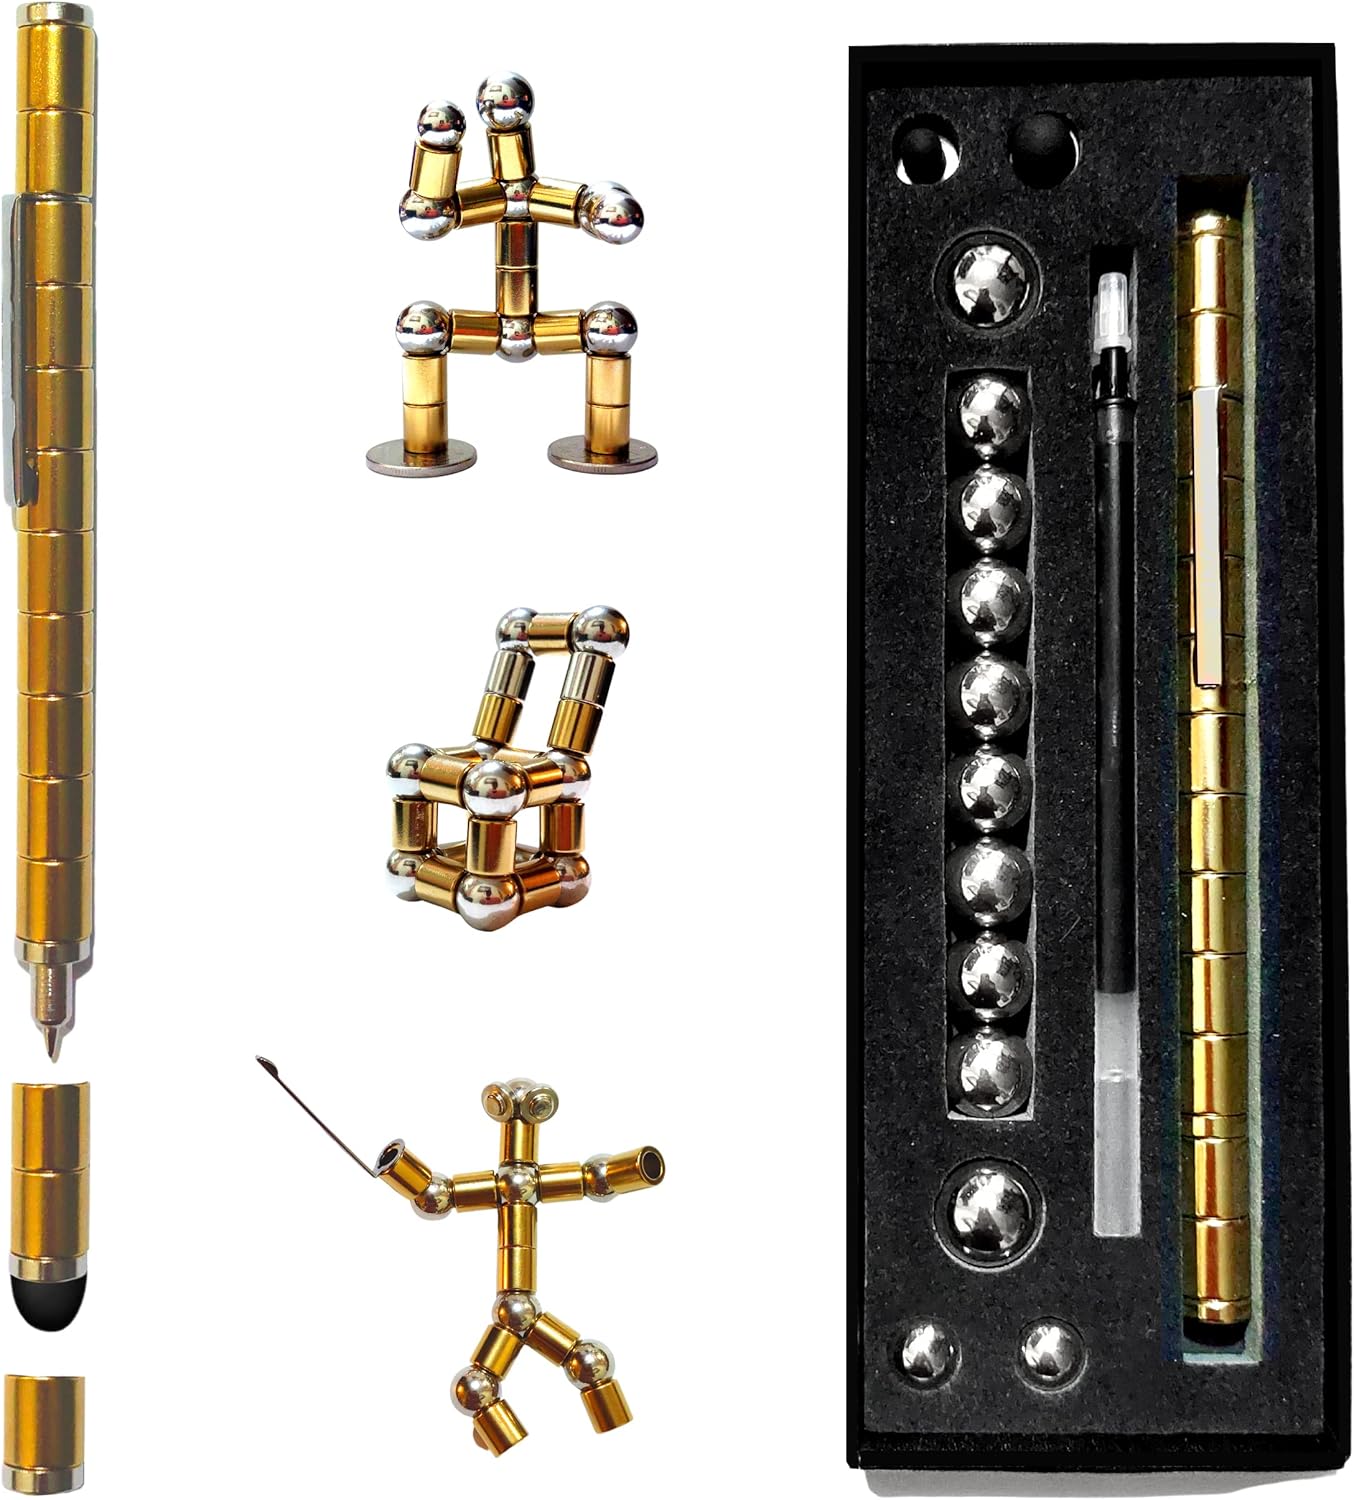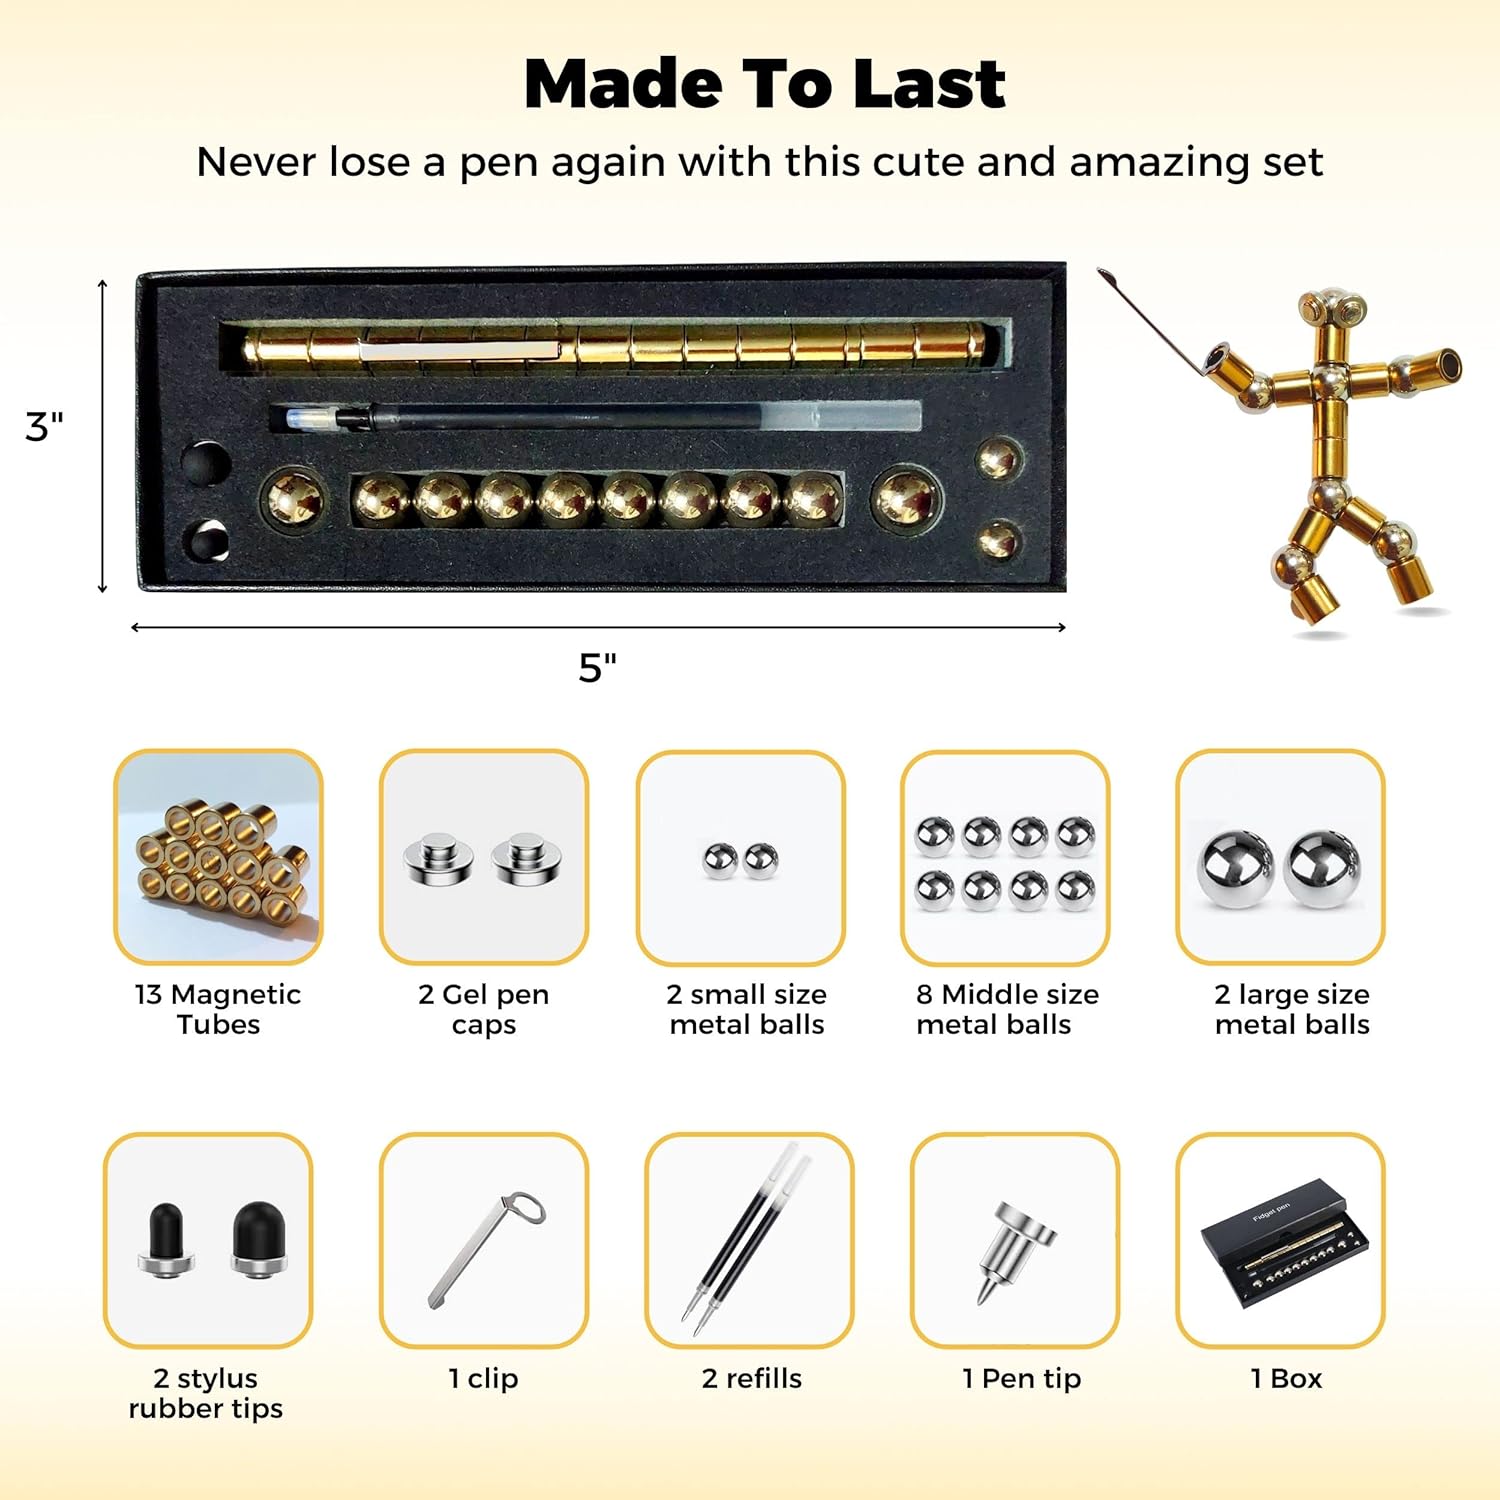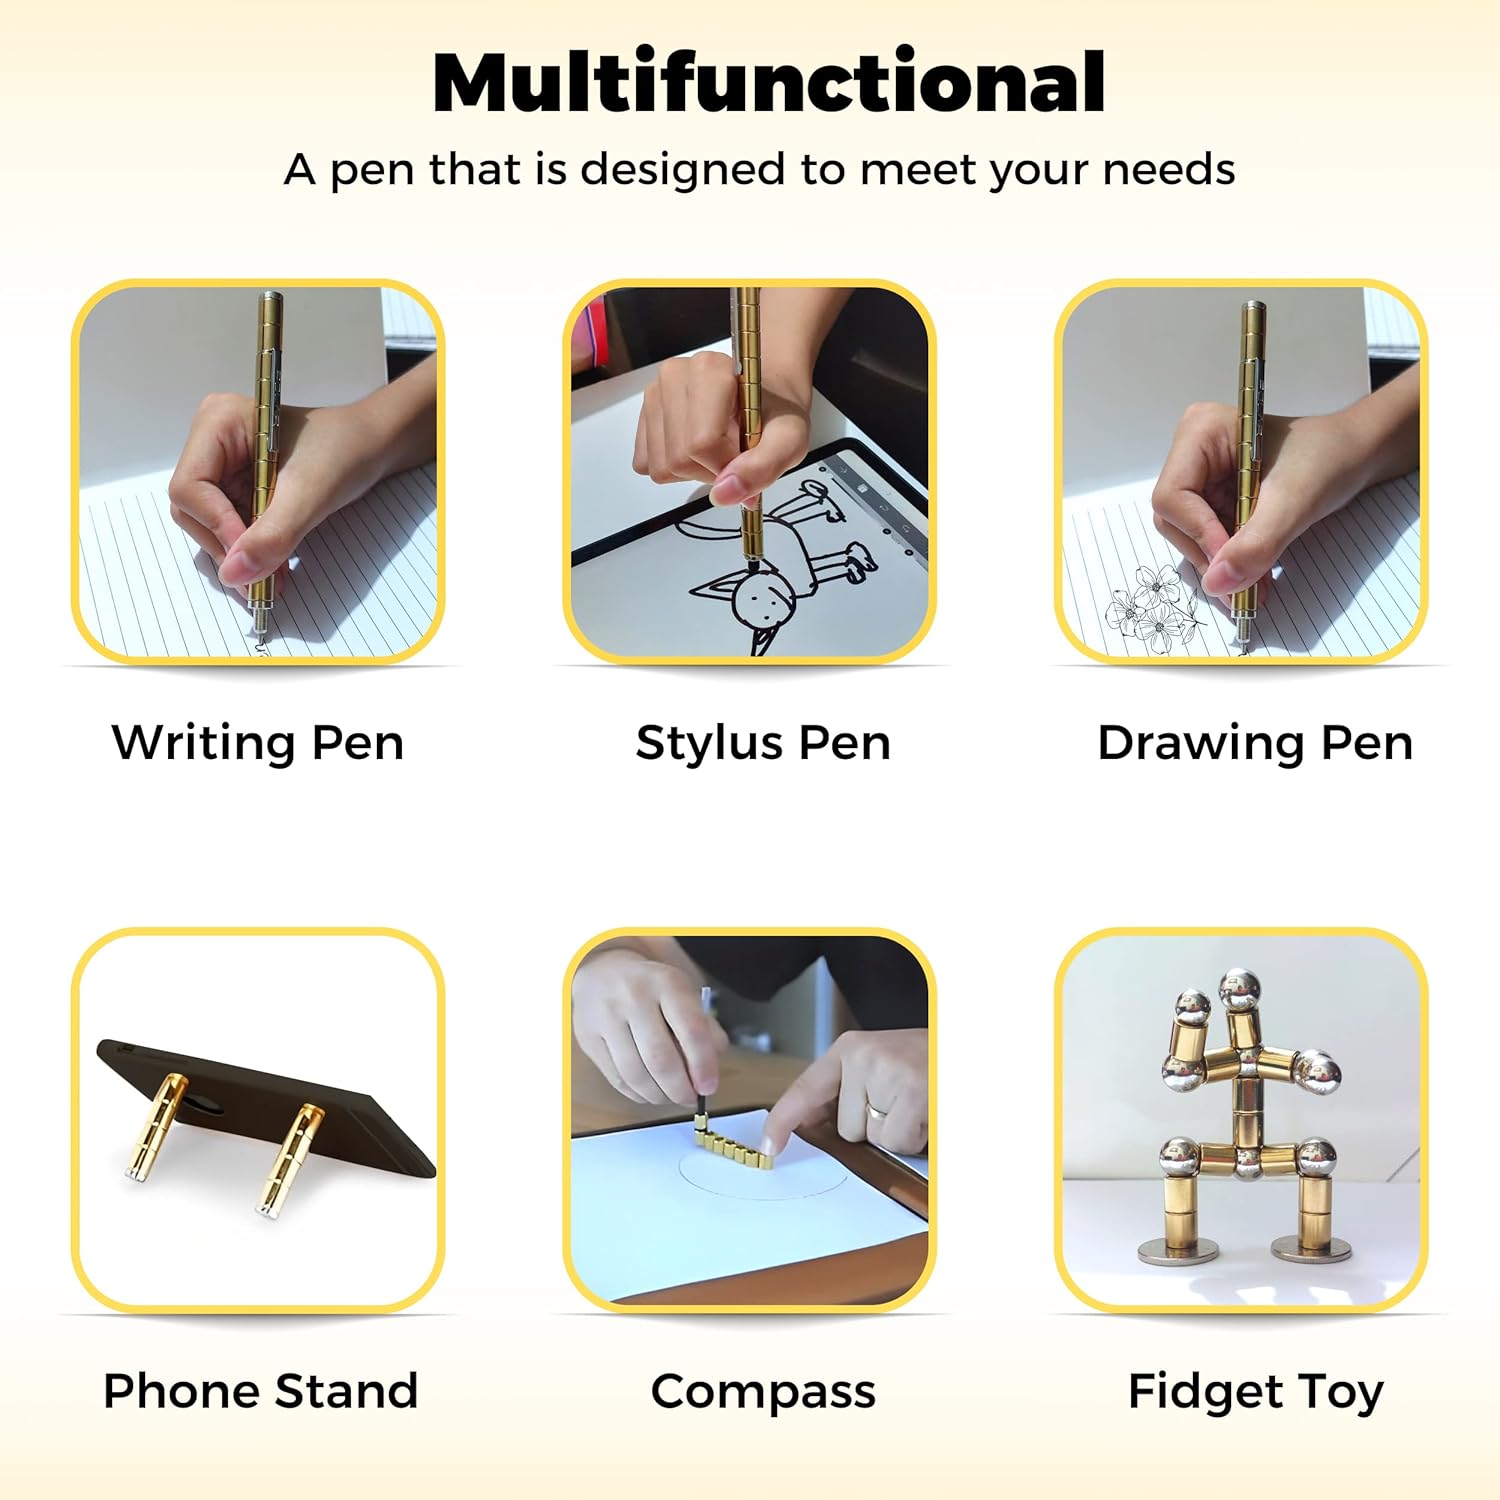
NRG Polar Pen. Stylus Pen. Metal Magnetic Pen. Fidget Pen. Smooth Writing Magnet Ballpoint Pen Ideal for Sketching and Drawing. Modular Tools For Adult. Magnetic Toys For Kids. Gift for Everyone.
Category: Office Products
Introducing Magnetic Polar Pen and Stylus by NRG! Believe It Or Not, This Is Incredible! ✅ This Polar magnetic pen is a writing instrument that practically demands you play with it. ✅ Instead of friction glue, the pen keeps itself together using the power of magnetism. ✅ It is made from 13 rare earth magnets forming a tube that surrounds the ink cartridge. ✅ It can be taken apart and re-arranged in the way you like. ✅ Magnets are strong and sturdy. ✅ Stress relief! Easy and fun to use! Pen Dimension : Size: 5.4 inches Weight: 0.5 lb Packing: 1 x Gift Box Set includes: 13 strong magnetic cylinders 12 steel balls 3 refills 2 stylus rubber tips 2 gel pen cover 1 pen holder 1 cliff 1 pouch We have found many fun and practical ways of using the Polar Pen, and we are excited to see what you will come up with. 🛒Add the NRG Magnetic Polar Pen to your cart today! ⚠️Warning: This product contains small magnets. Not suitable for children under 14 years. For use under adult supervision.
Features: 🖋️ [Multi-Functional] It is designed as a ballpoint pen with a variable length, but also as a stylus for your PC, tablet or phone, even a stress relief desk toy. This magnetic pen is fun and functional and will inspire you at work, school, and home. | 🖋️ [Entertainment] This fidget pen offers a fascinating way to keep your hands occupied. The long-lasting magnets will provide hours of entertainment for your fidgeting fingers. Re-arranging the magnets in different ways that are fun for both your fingers and eyes, including levitating fidget spinner, an air-cushioned spring and a high-RPM revolver cylinder. | 🖋️ [Beautiful and Fun Creative Toys] Thrilling Toys! Magnet toys so you can play with and make different shapes that keep your kids entertained. Kids will love it! | 🖋️ [Brilliant Gift] A perfect toy for kids, teachers, students, engineers, doctors, lawyers, designers, and other brain-workers. Smart magnet pen, and you can make some interesting sculptures. Use the magnetic balls to make joints in a few different sizes. Super Fun! Cool Pen! Everyone will enjoy it! | 🖋️ [Good Quality] The magnetic pen is high-quality metal with smooth touch, odorless and non-toxic, solid magnetic performance, durable and long-lasting. A nickel-coated magnet is strong enough to stay together for a long time. Gel ink produces super-smooth writing, and a fine ballpoint is ideal for sketching.